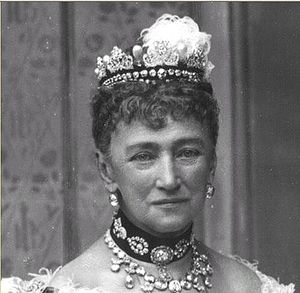
Folkeafstemningen om tronfølgeloven / Baggrund / Historie
Folkeafstemningen om tronfølgeloven blev afholdt søndag 7. juni 2009 i hele det danske rige. Afstemningen fandt sted samtidig med Europa-Parlamentsvalget. Folkeafstemningen handlede om en ændring af tronfølgeloven, der ville betyde, at tronen skal overgå til den afdøde regents førstefødte uanset køn. Resultatet blev et overvældende ja.